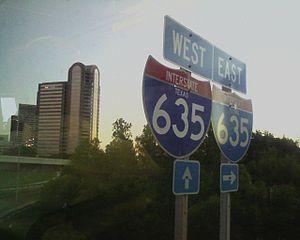
L'interstate 635 est une autoroute inter-États auxiliaire de l'interstate 20 et l'interstate 35E contournant la ville de Dallas par le nord-est. Elle est très achalandée sur toute sa longueur, qui est de 37 miles. Elle possède de plus 8 voies sur toute sa longueur.